Parrot SA

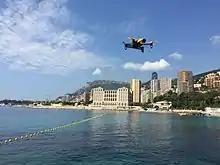
Leisure Drone flight

In 2012 Parrot bought 57% of Swiss drone company SenseFly as well as 25% of the Swiss photogrammetry company Pix4D. Both companies are spin-offs from EPFL.